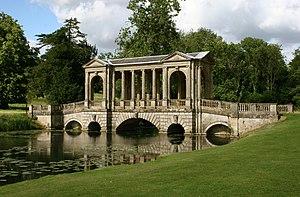
La faction Cobhamite était une faction politique britannique du XVIIIe siècle construite autour de Richard Temple et ses partisans. Le groupe comprenait les futurs premiers ministres William Pitt l'Ancien et George Grenville. Ils avaient une philosophie Whig générale et étaient au début partisans du Premier ministre Robert Walpole mais sont ensuite devenus des opposants à son administration.
Le maréchal Richard Temple, 1ᵉʳ vicomte Cobham PC était un soldat britannique et un homme politique whig. Après avoir servi comme officier subalterne sous Guillaume III d'Orange-Nassau pendant la guerre de Williamite en Irlande et pendant la guerre de la Ligue d'Augsbourg, il se battit sous les ordres de John Churchill, pendant la guerre de Succession d'Espagne. Au cours de la guerre de la Quadruple-Alliance il a dirigé une force de 4 000 hommes lors d'un raid sur le littoral espagnol, qui a capturé Vigo et l'a occupé pendant dix jours avant de se retirer. Au Parlement, il appuya généralement les whigs mais se brouilla avec Robert Walpole en 1733. Il était connu pour sa propriété et ses modifications sur le domaine de Stowe et pour avoir servi de mentor politique au jeune William Pitt l'Ancien.